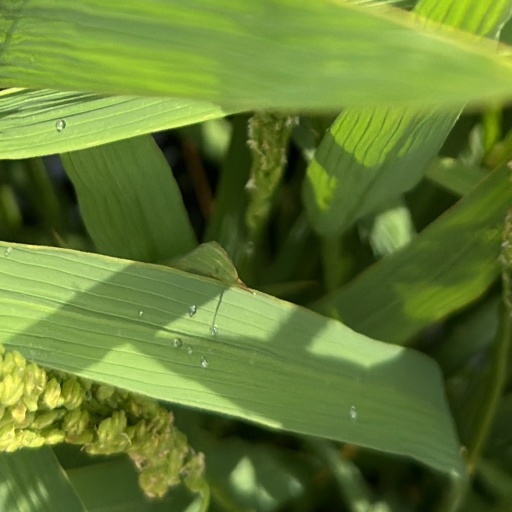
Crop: rice